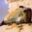
Label: seal